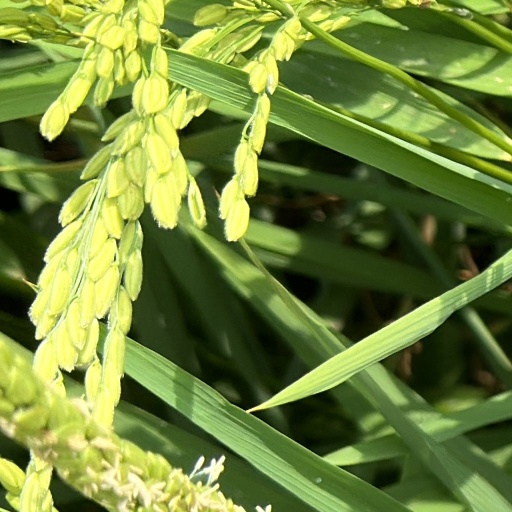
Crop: rice